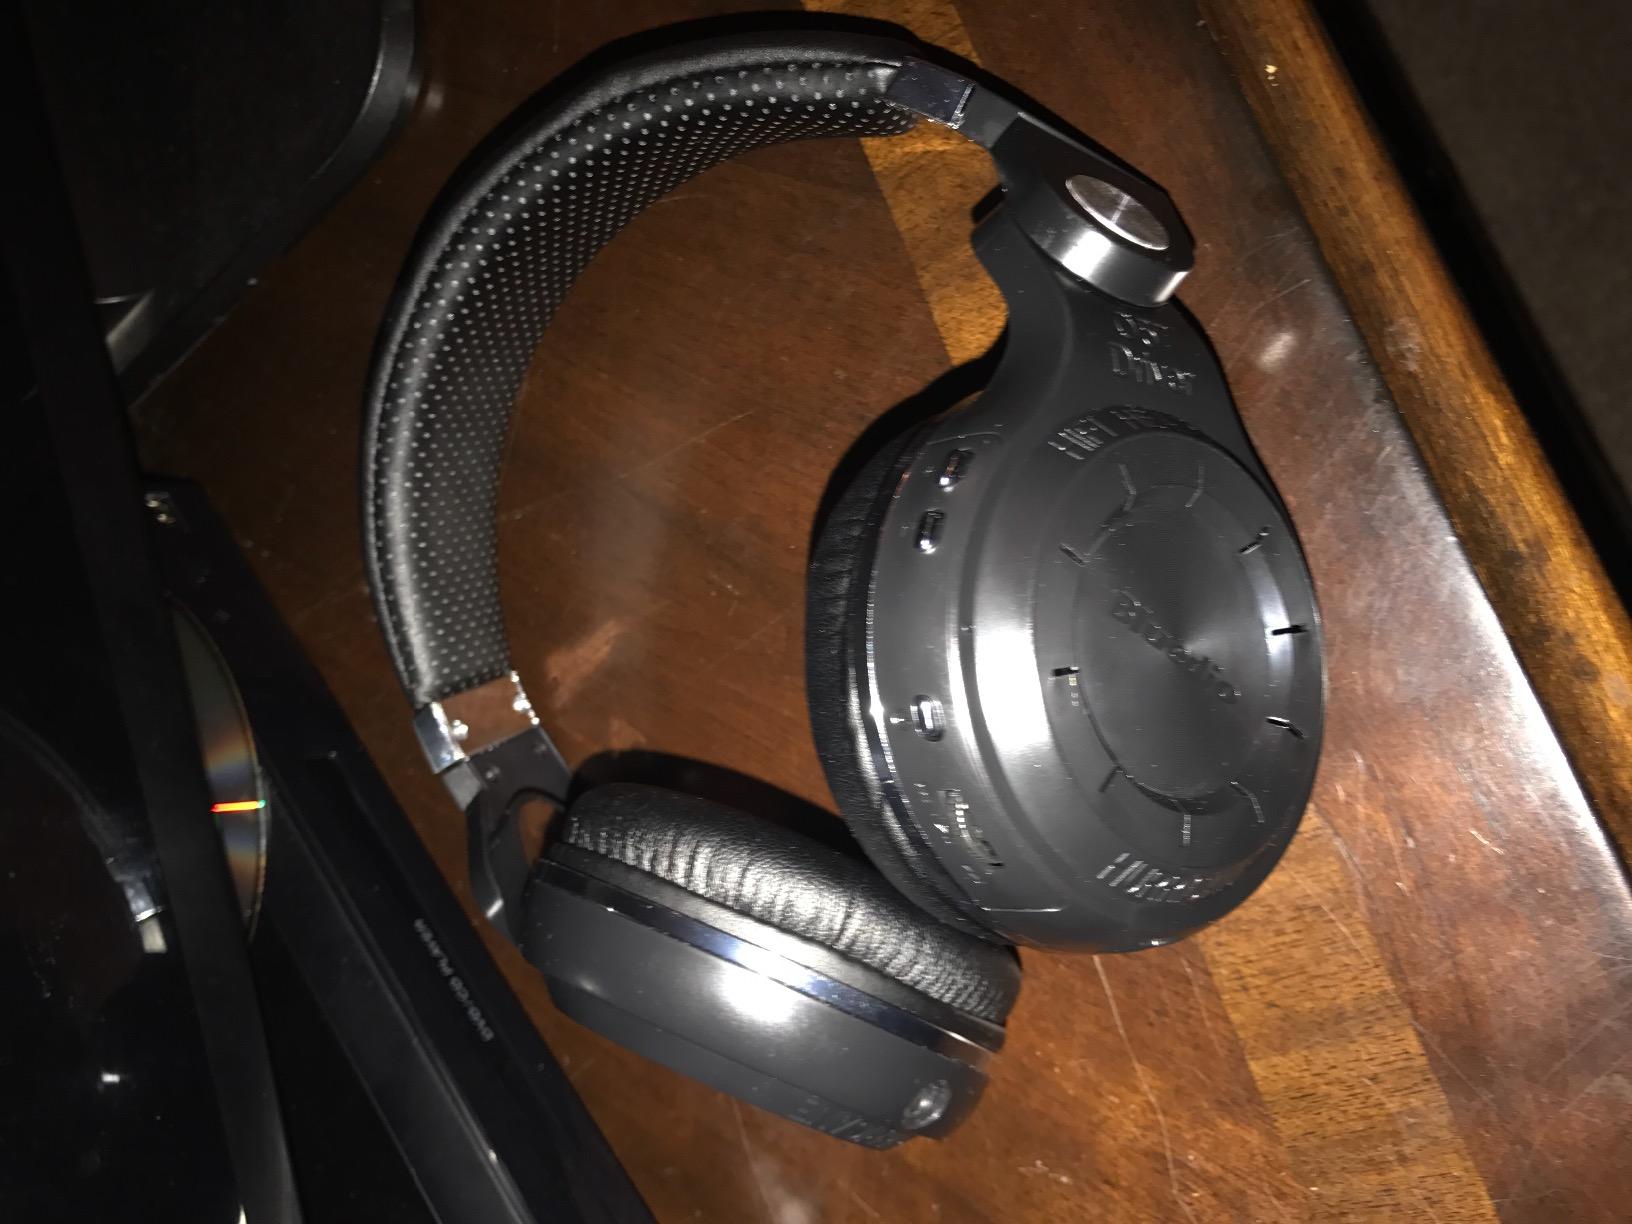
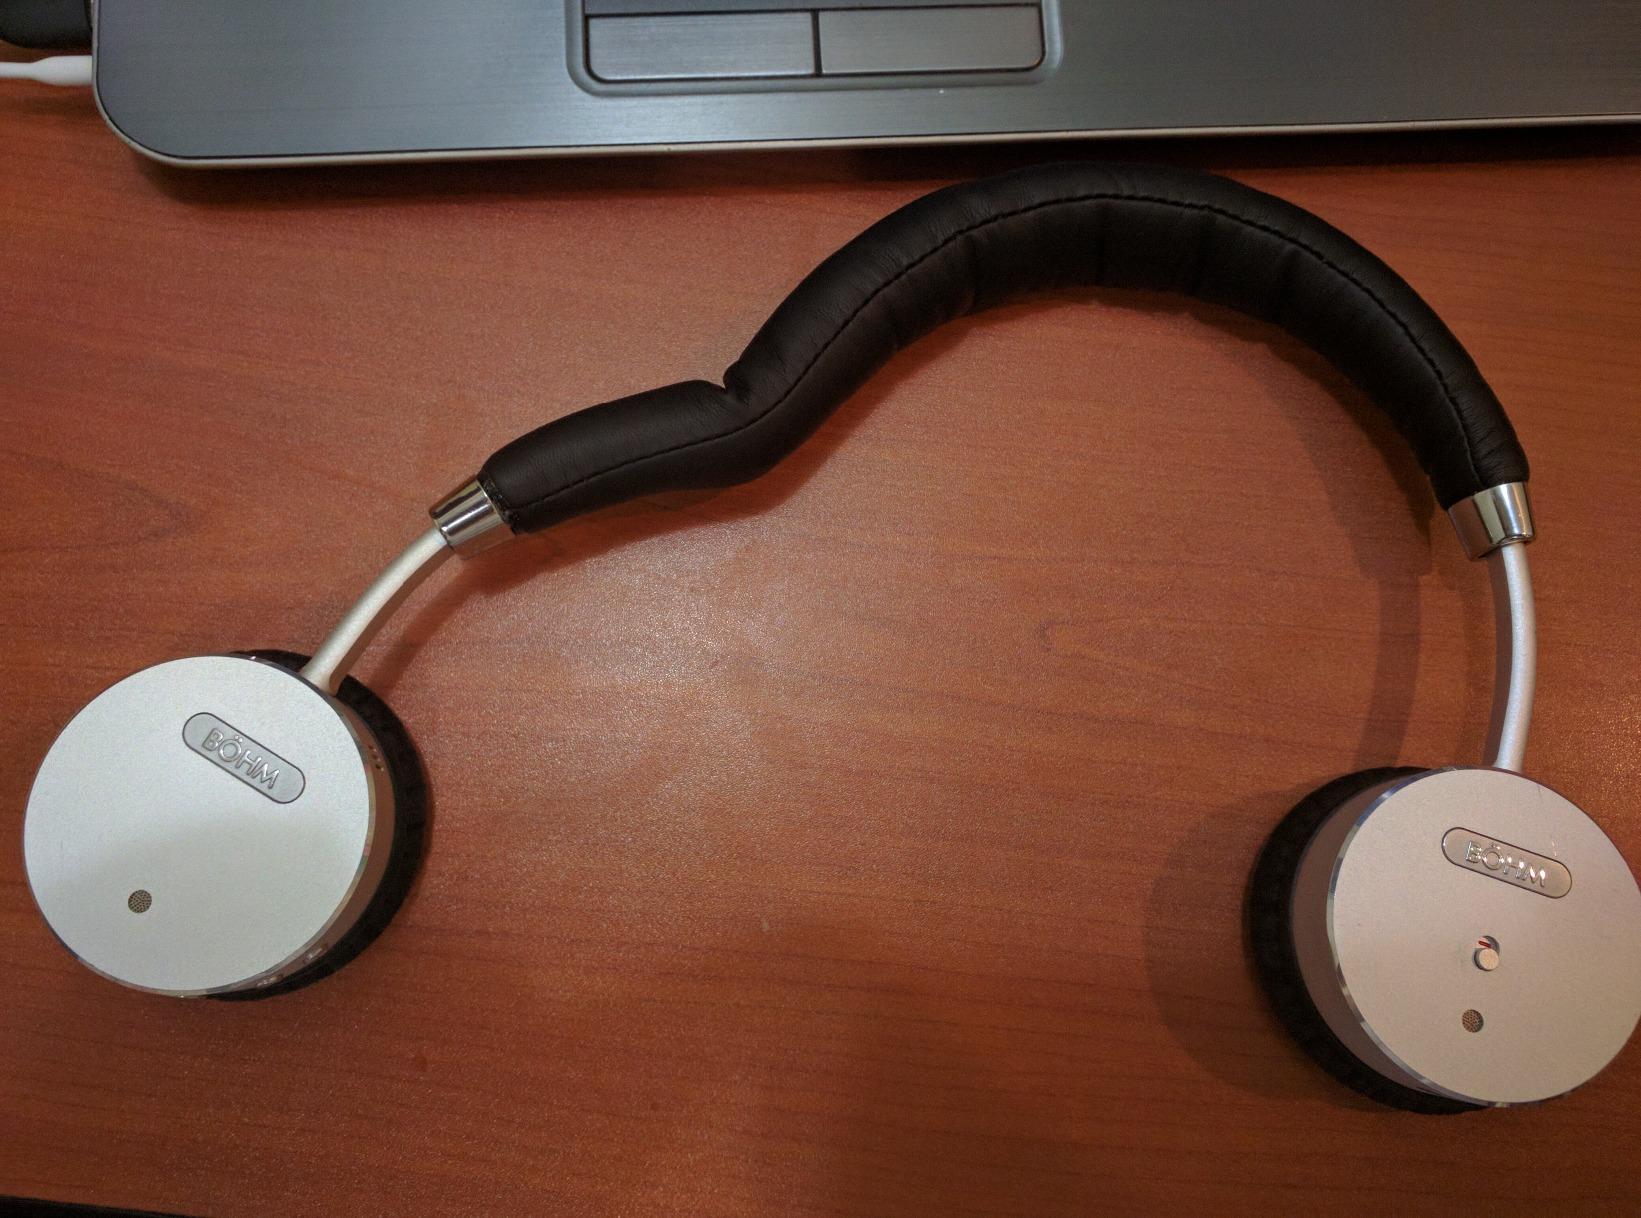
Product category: headphones
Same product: no